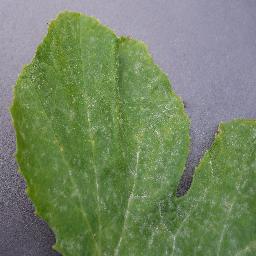
Label: Squash___Powdery_mildew